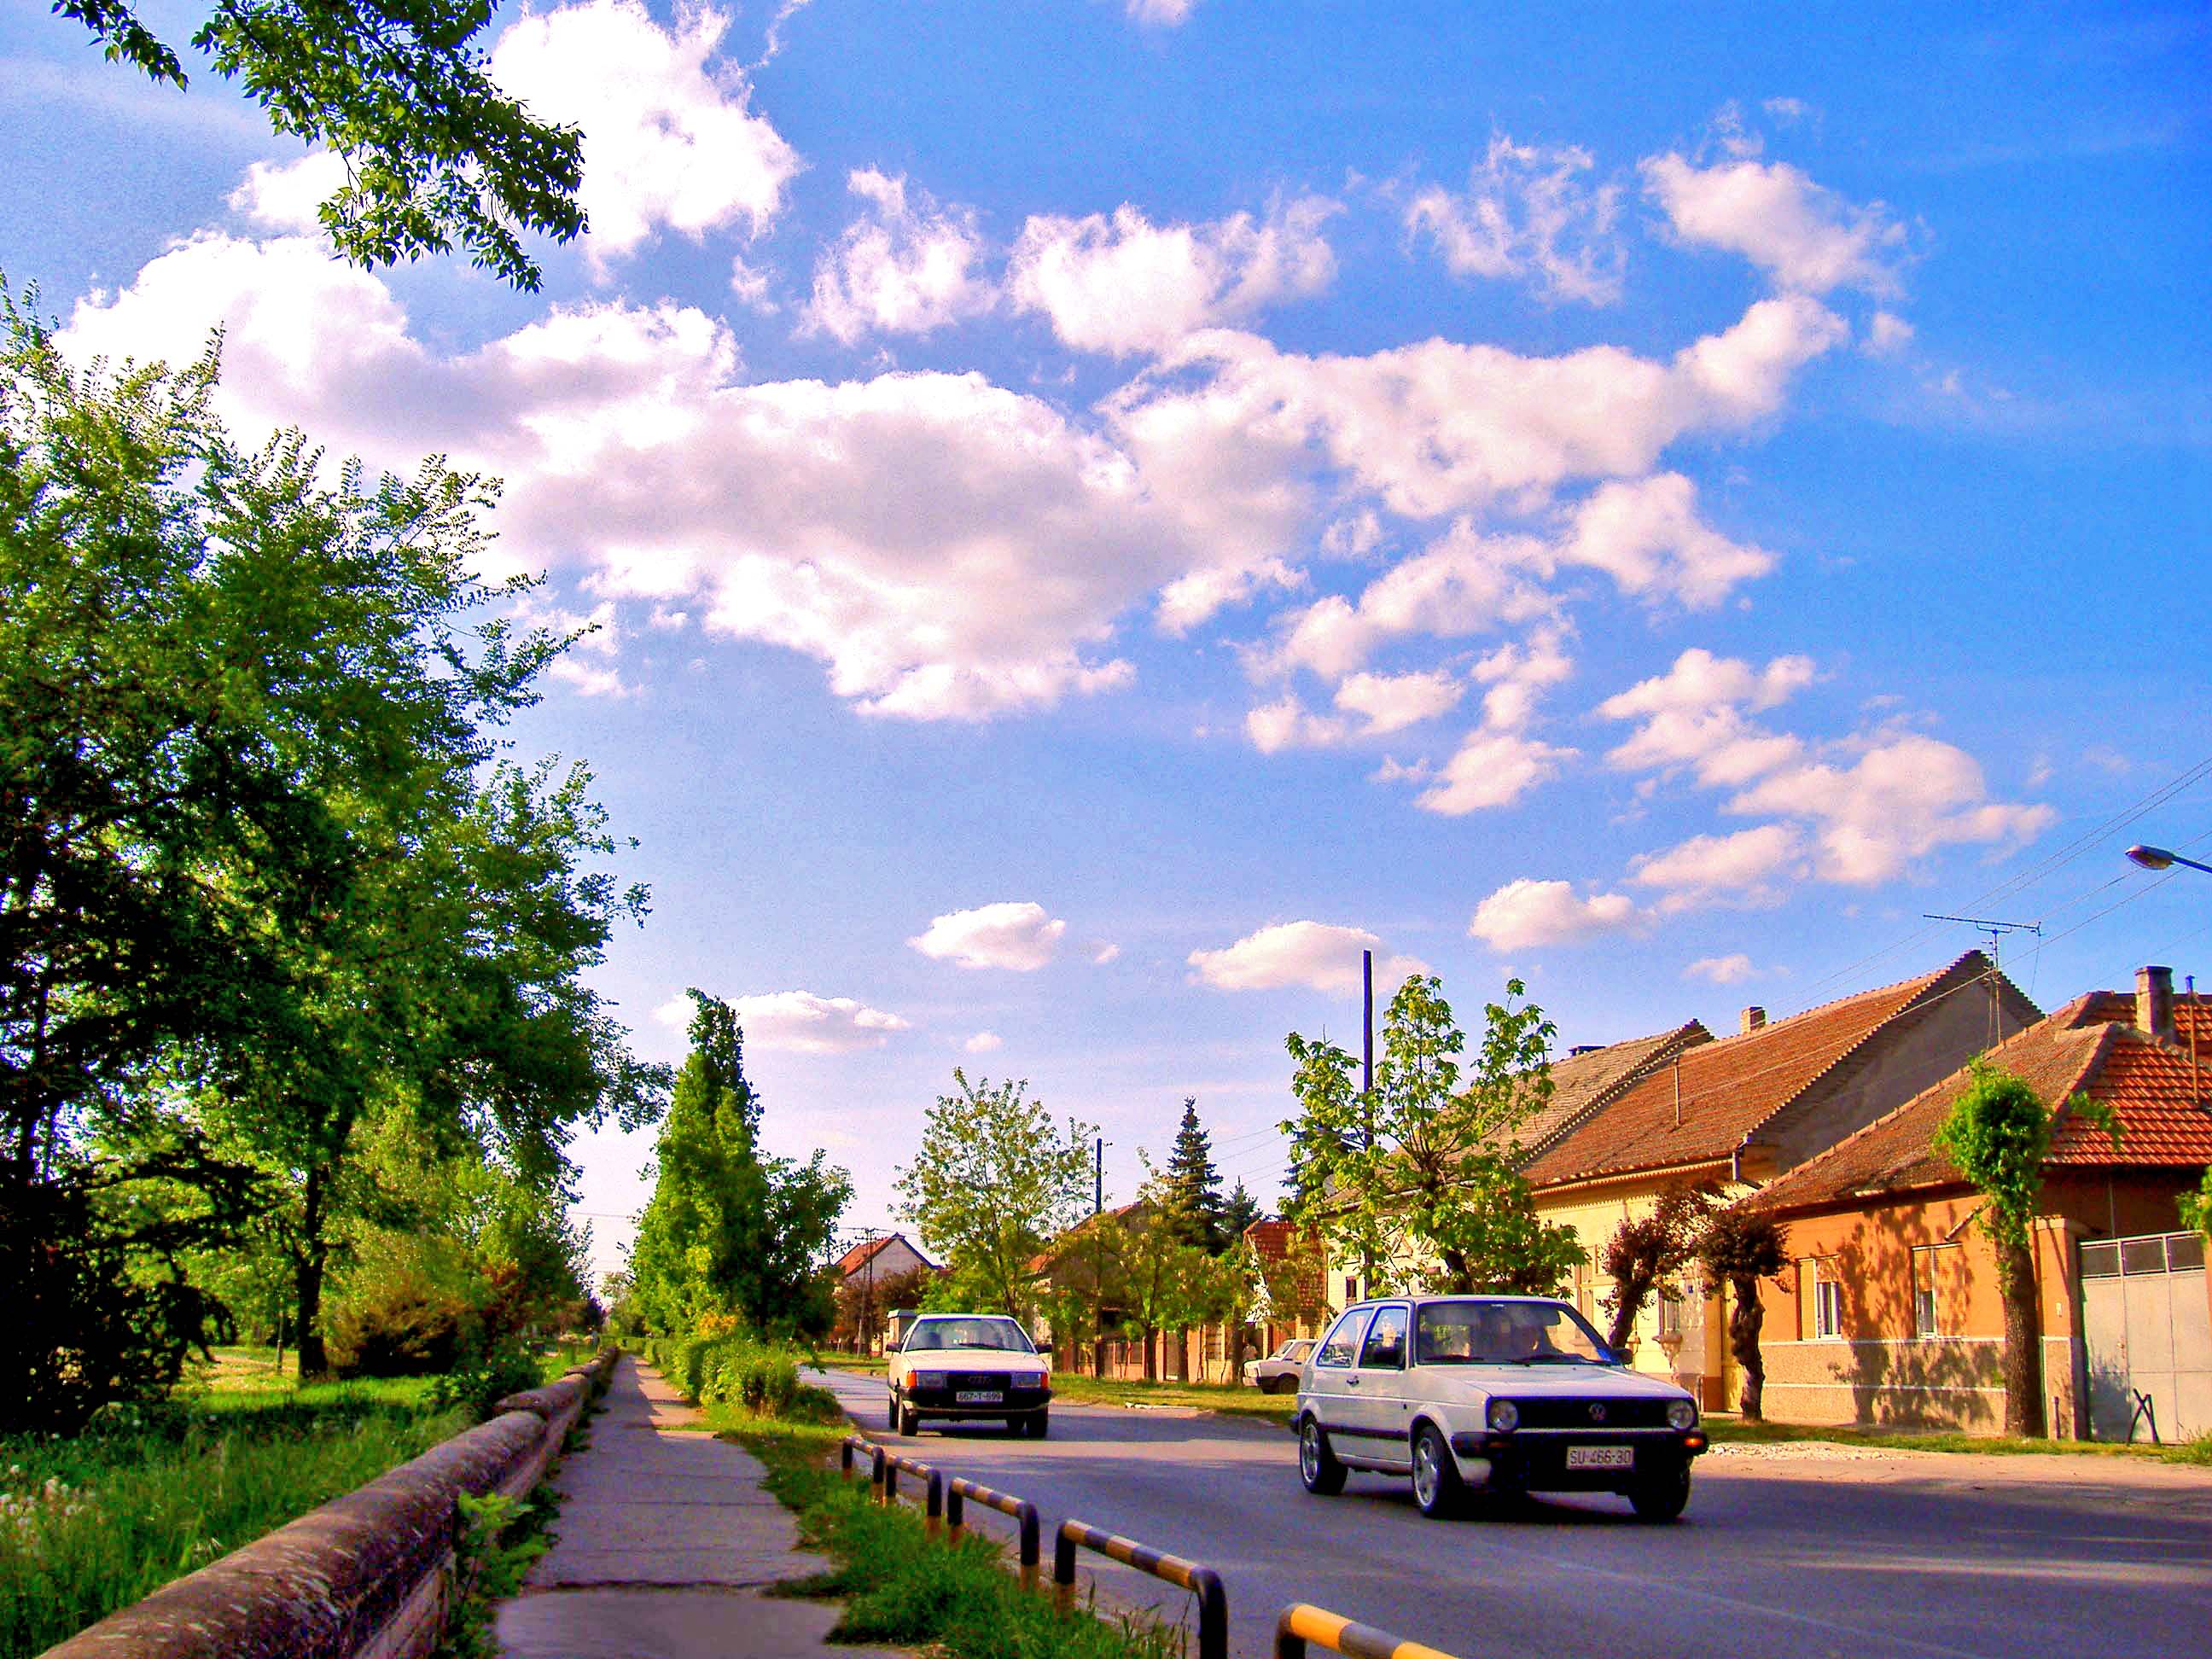
bicycle, bicycling, track, summer, vacation, blue sky, green, trees, house, town, city, clear day, clouds, subotica, vojvodina, serbia, photo, travel, poster, sky, cloud, road, residential area, nature, suburb, tree, infrastructure, neighbourhood, morning, rural area, plant, home, daytime, car, lane, village, real estate, landscape, sunlight, meteorological phenomenon, evening, estate, land lot, field